The Touch (2002 film)

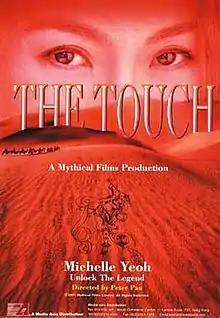

The Touch is a 2002 martial arts film directed by "Crouching Tiger, Hidden Dragon" cinematographer Peter Pau and starring Michelle Yeoh, Ben Chaplin and Richard Roxburgh. A Hong Kong-Chinese-Taiwanese co-production, the film was created by China Film Co-production Corporation, Han Entertainment, Mythical Films, Aruze, Pandasia Entertainment and Tianjan Studios.